Erotic spanking

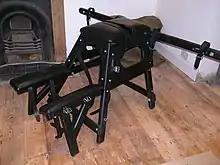
A spanking bench

A spanking bench or spanking horse is a piece of erotic furniture explicitly created for erotic spanking. It is used to position a "spankee" on, with or without restraints. They come in many sizes and styles, the most popular design of which is similar to a sawhorse (used in woodworking) with a padded top and rings for restraints. The 19th-century British dominatrix Mrs. Theresa Berkley became famous for her invention of the Berkley Horse, a similar form of BDSM apparatus.